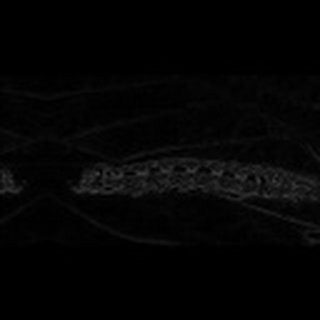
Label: cotton_army_worm